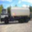
Label: truck